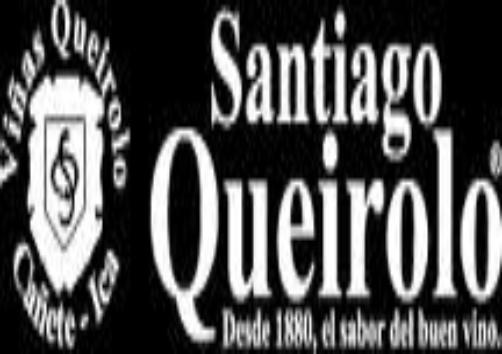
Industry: Food